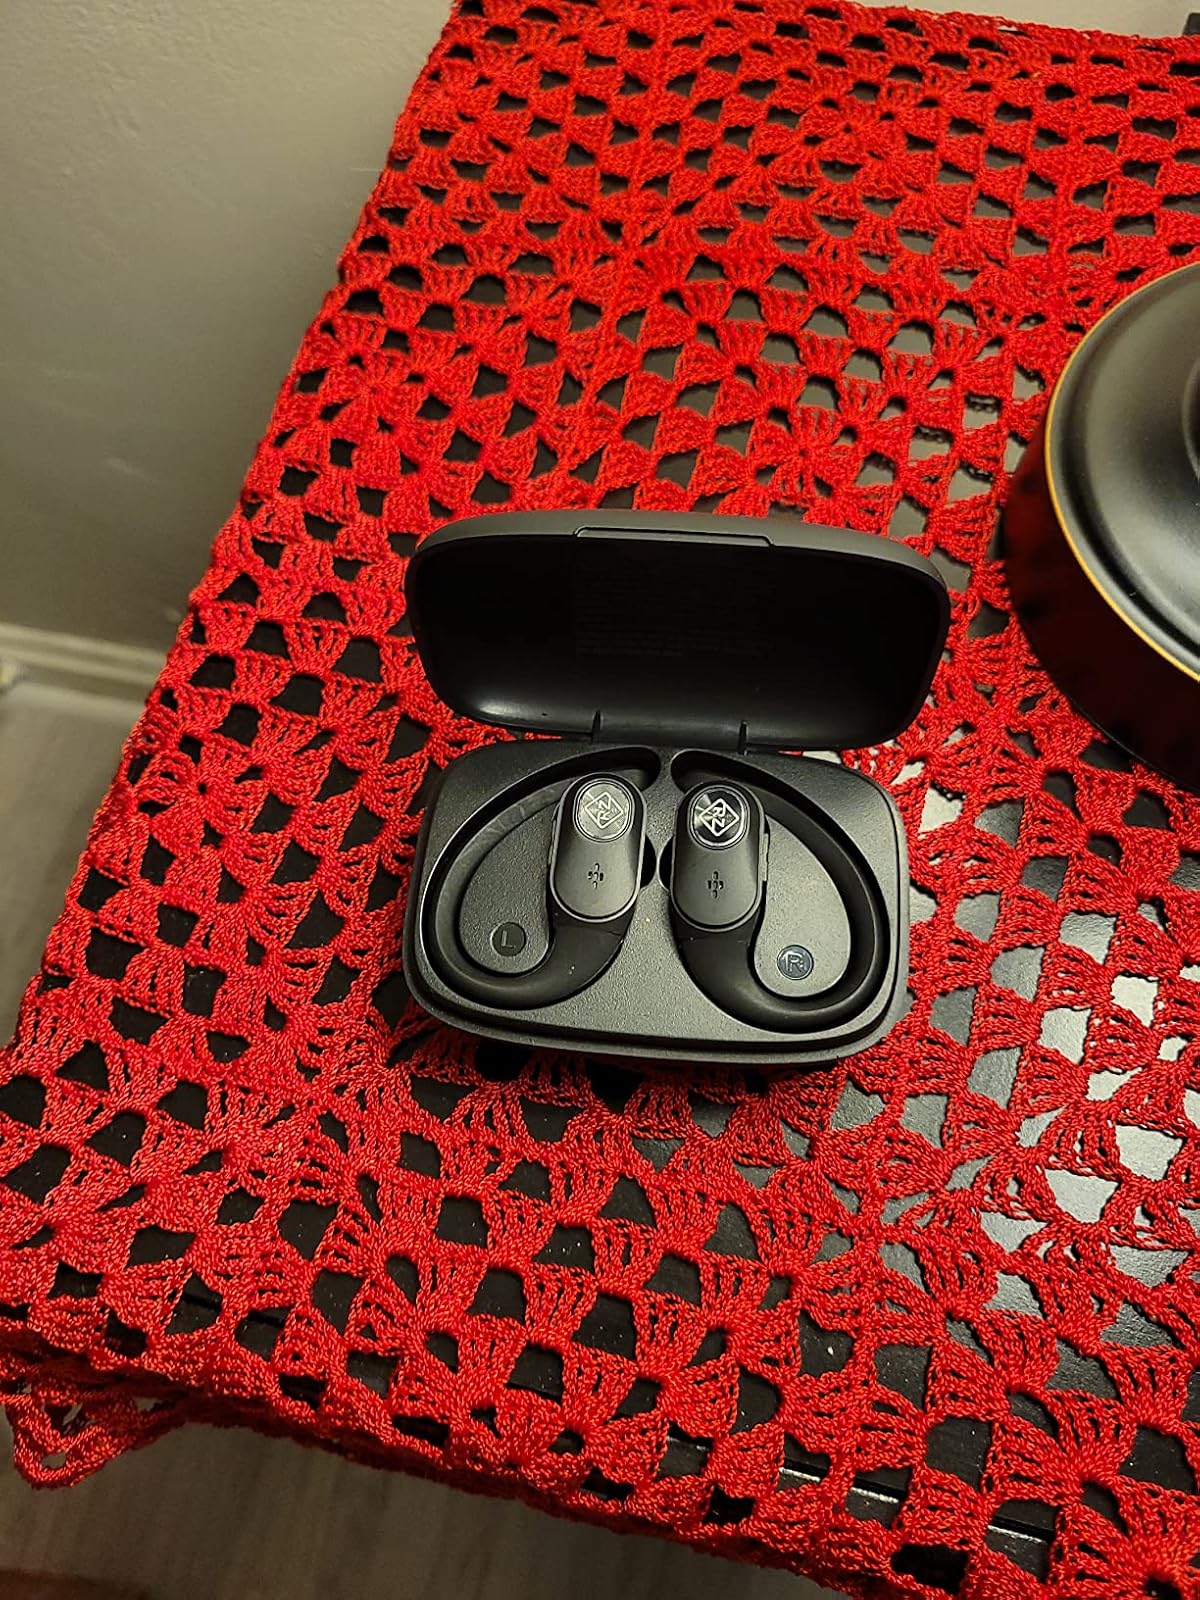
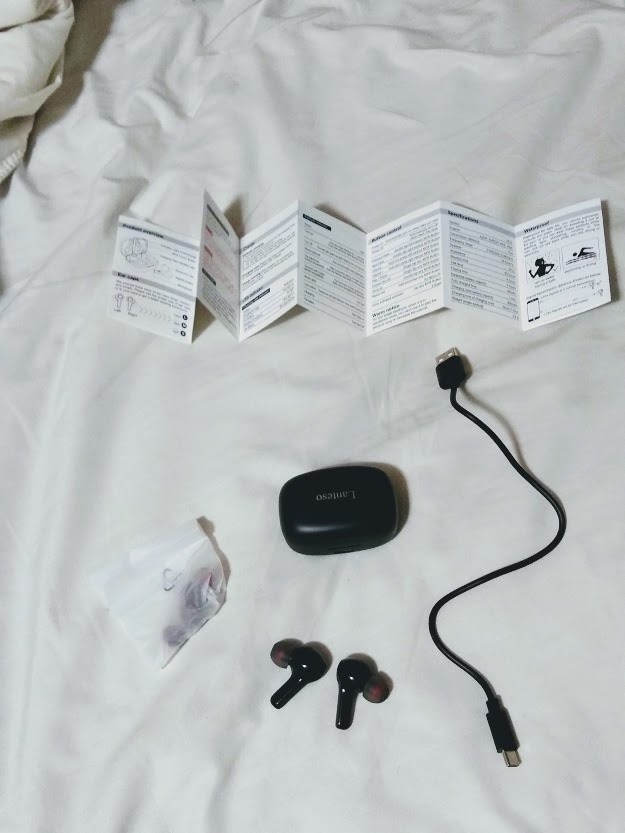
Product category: earbuds
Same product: no